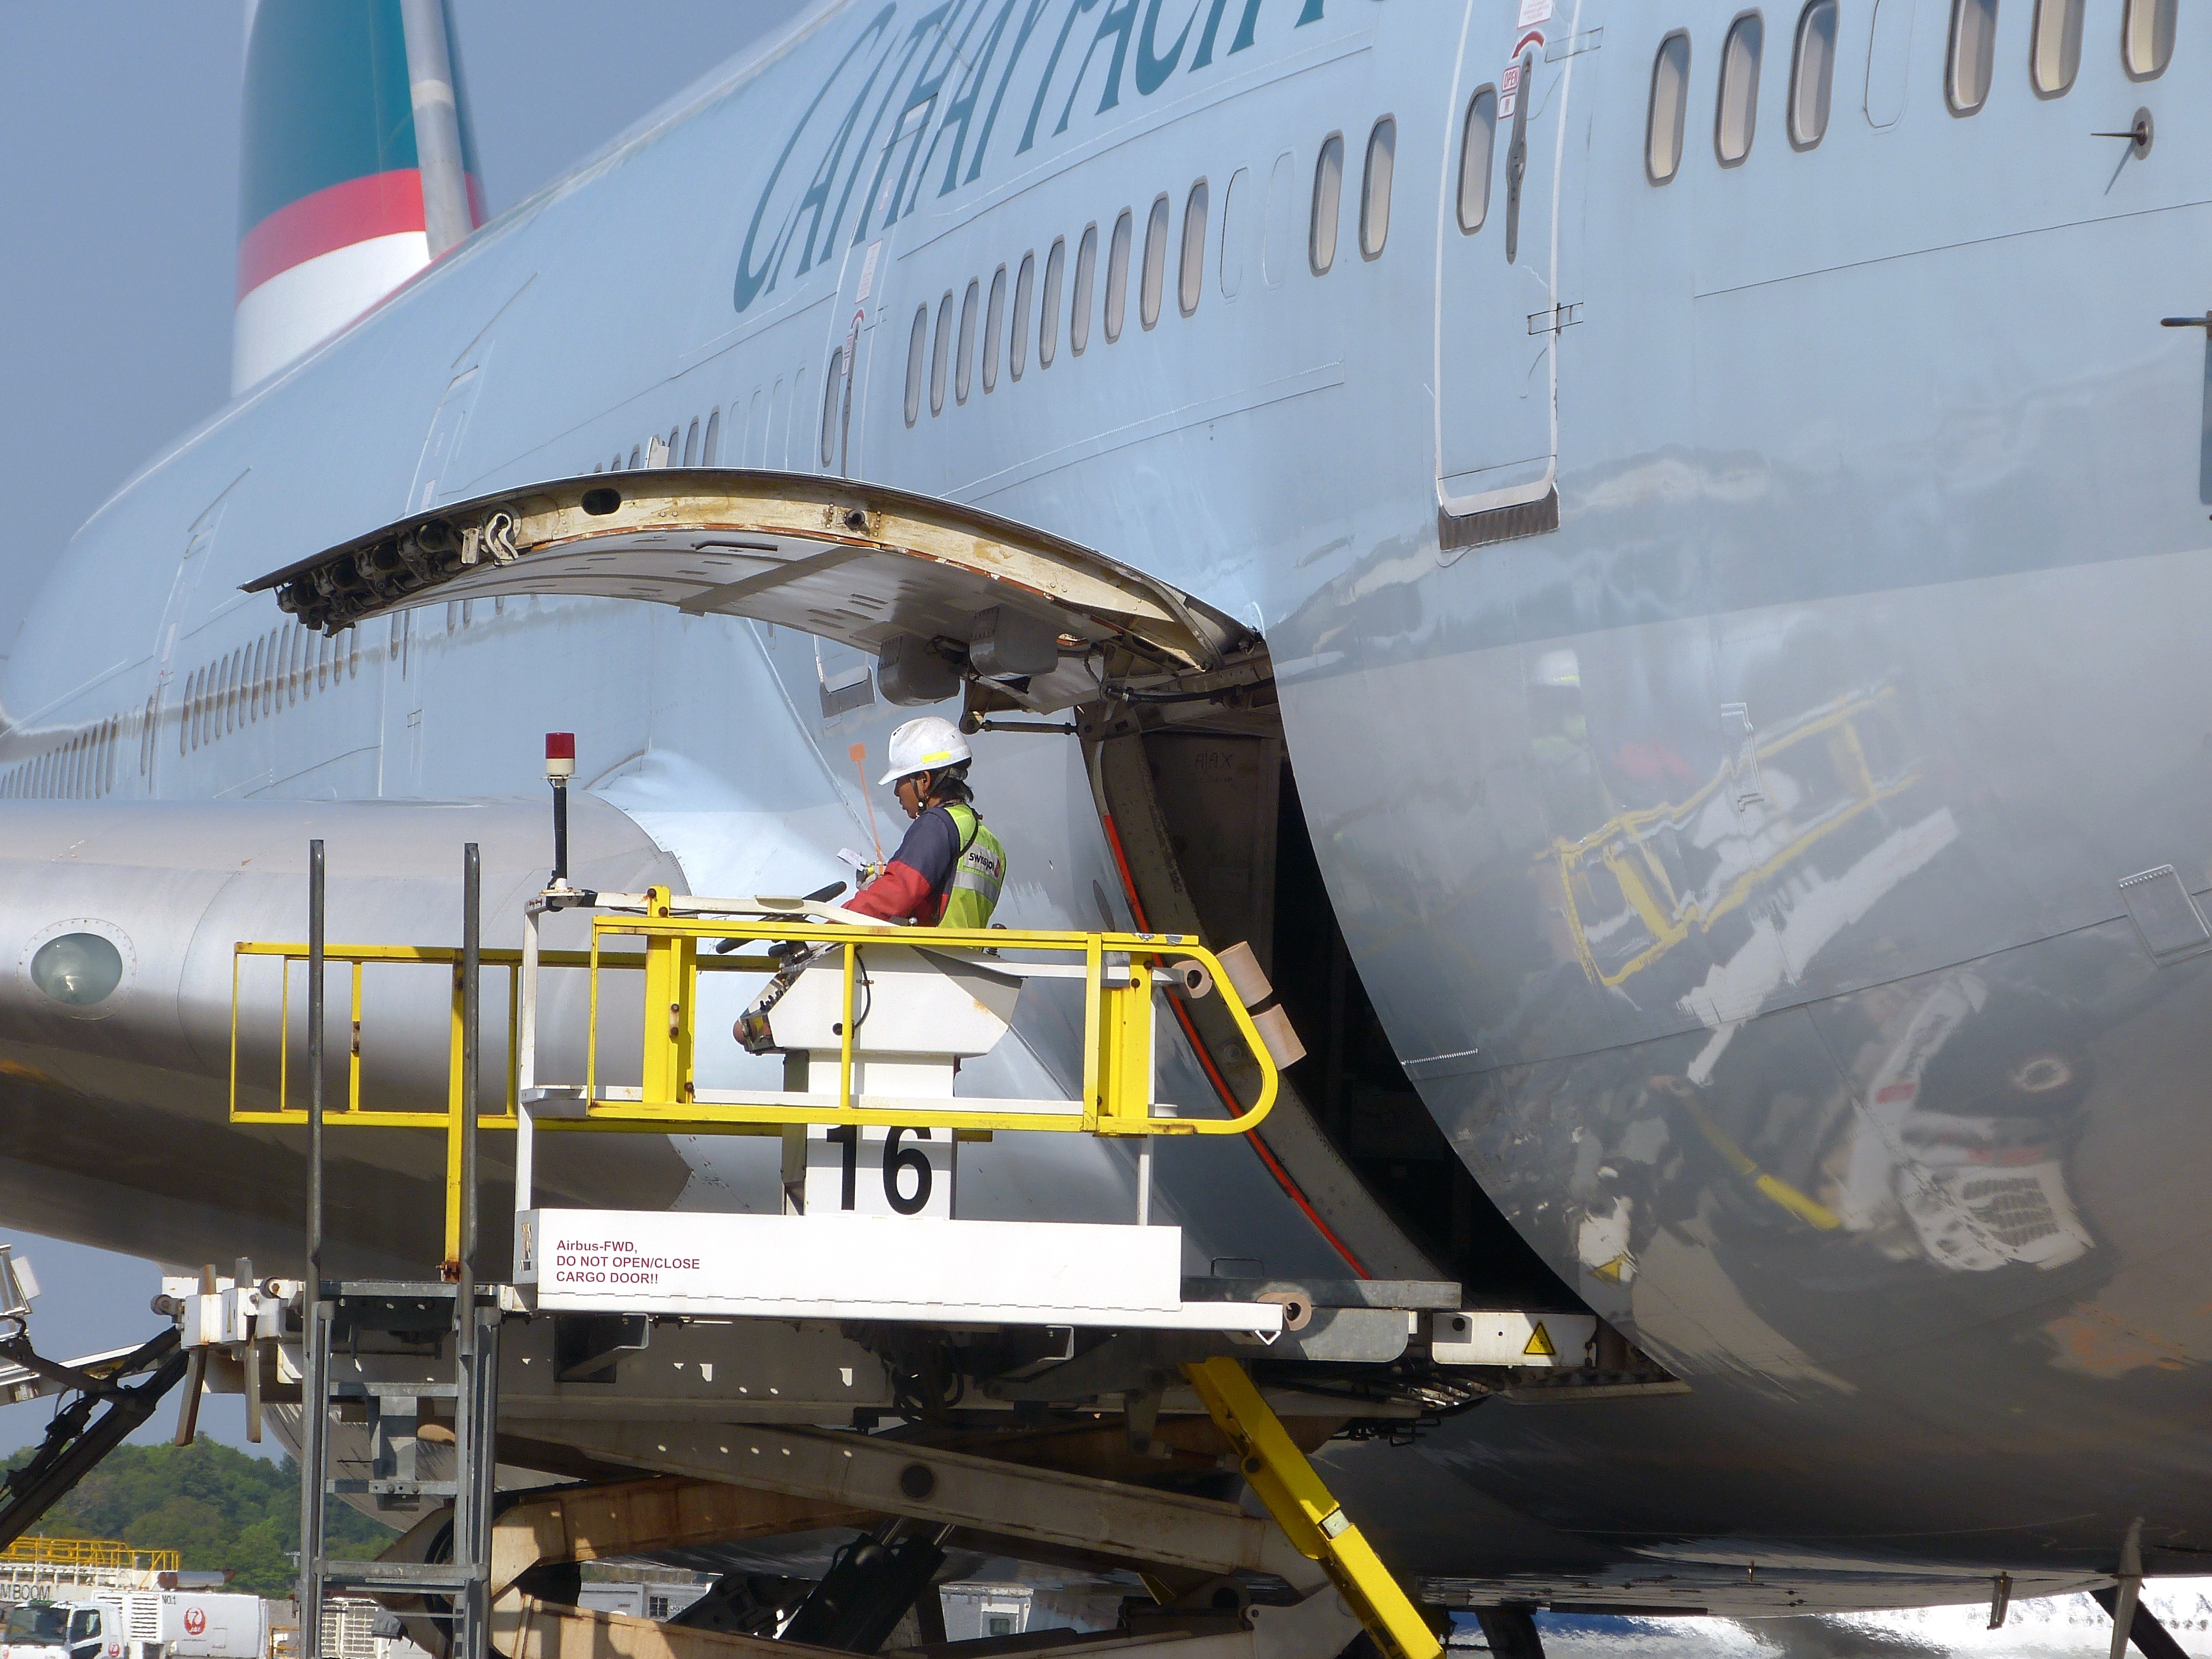
fly, airport, travel, airplane, plane, aircraft, jet, transportation, transport, vehicle, airline, aviation, flight, helicopter, trip, blue sky, airliner, commercial, navy, landing, air force, jet aircraft, refuel, checking, atmosphere of earth, aircraft engine